George Shultz

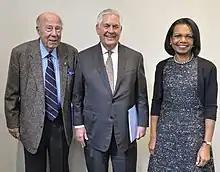
Shultz with Rex Tillerson and Condoleezza Rice in 2018

Shultz was a prominent advocate of efforts to fight anthropogenic climate change. Shultz favored a revenue-neutral carbon tax (i.e., a carbon fee and dividend program, in which carbon dioxide emissions are taxed and the net funds received are rebated to taxpayers) as the most economically efficient means of mitigating climate change. In April 2013, he co-wrote, with economist Gary Becker, an op-ed in the "Wall Street Journal" that concluded that this plan would "benefit all Americans by eliminating the need for costly energy subsidies while promoting a level playing field for energy producers." He repeated this call in a September 2014 talk at MIT and a March 2015 op-ed in "The Washington Post". In 2014, Shultz joined the advisory board of the Citizens' Climate Lobby, and in 2017, Shultz cofounded the Climate Leadership Council, along with George H. W. Bush's Secretary of State James Baker and George W. Bush's Secretary of the Treasury Henry Paulson. In 2017, these Republican elder statesmen, along with Martin S. Feldstein and N. Gregory Mankiw, urged conservatives to embrace a carbon fee and dividend program.